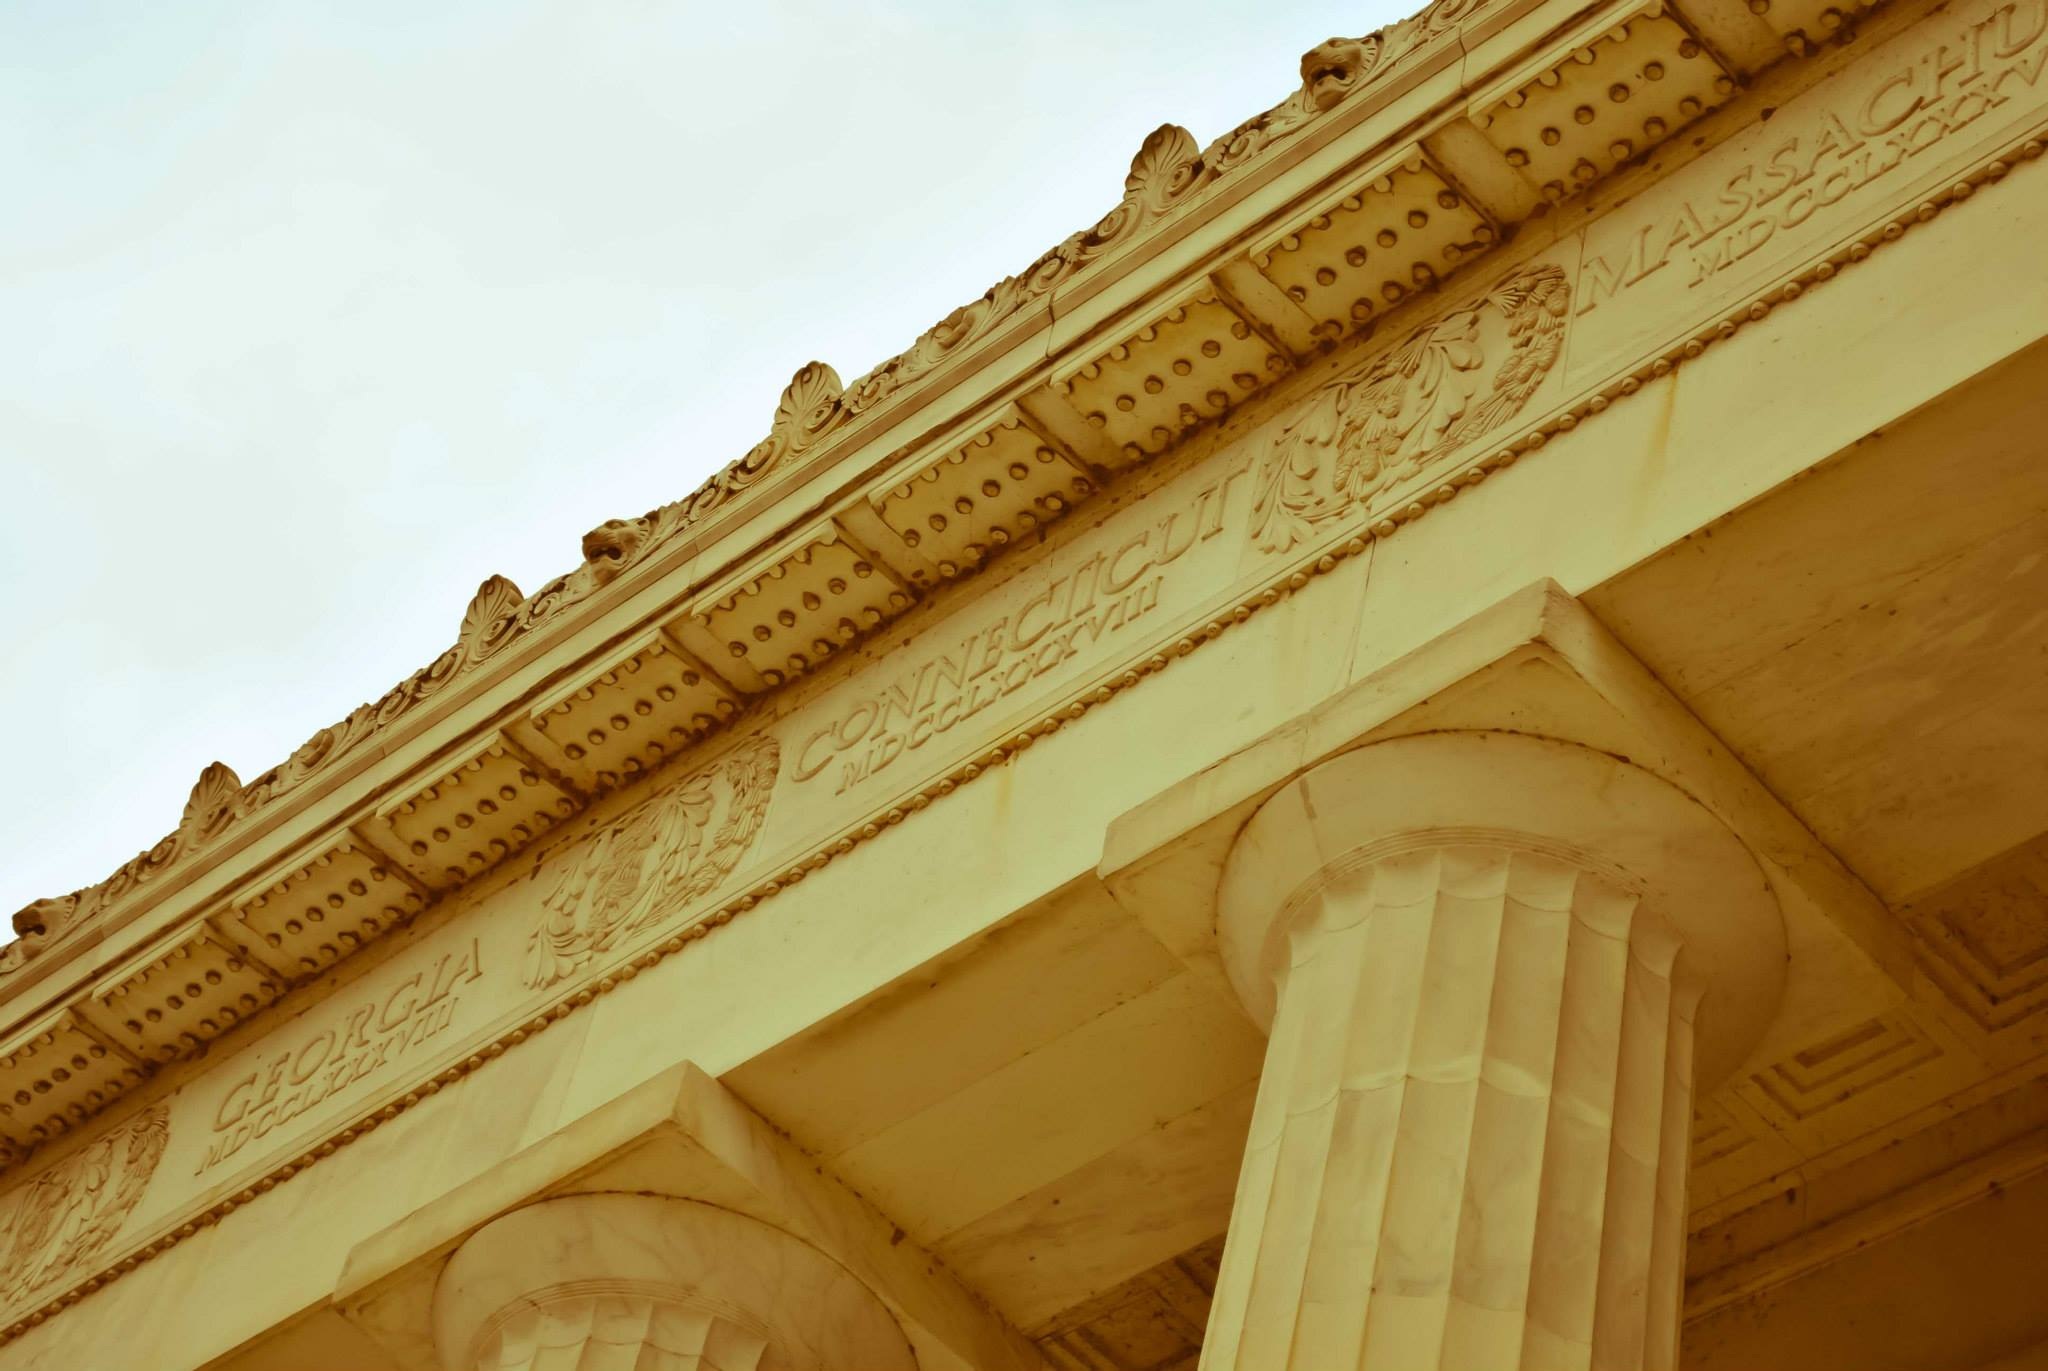
architecture, structure, sky, wood, building, palace, monument, evening, column, usa, america, place of worship, washington, dc, capital, national, memorial, temple, history, mall, government, united, carving, federal, molding, patriotic, ancient history